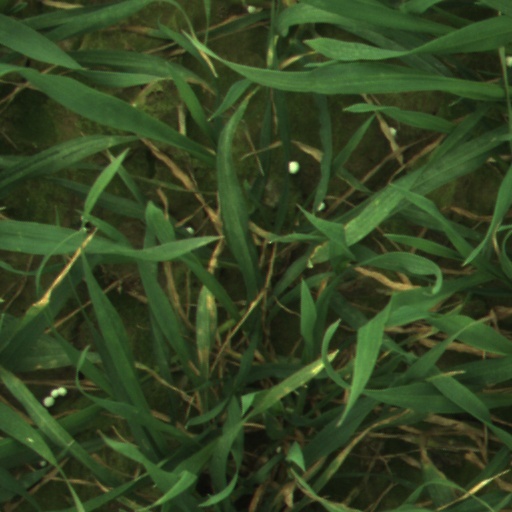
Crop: wheat